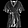
Label: Dress